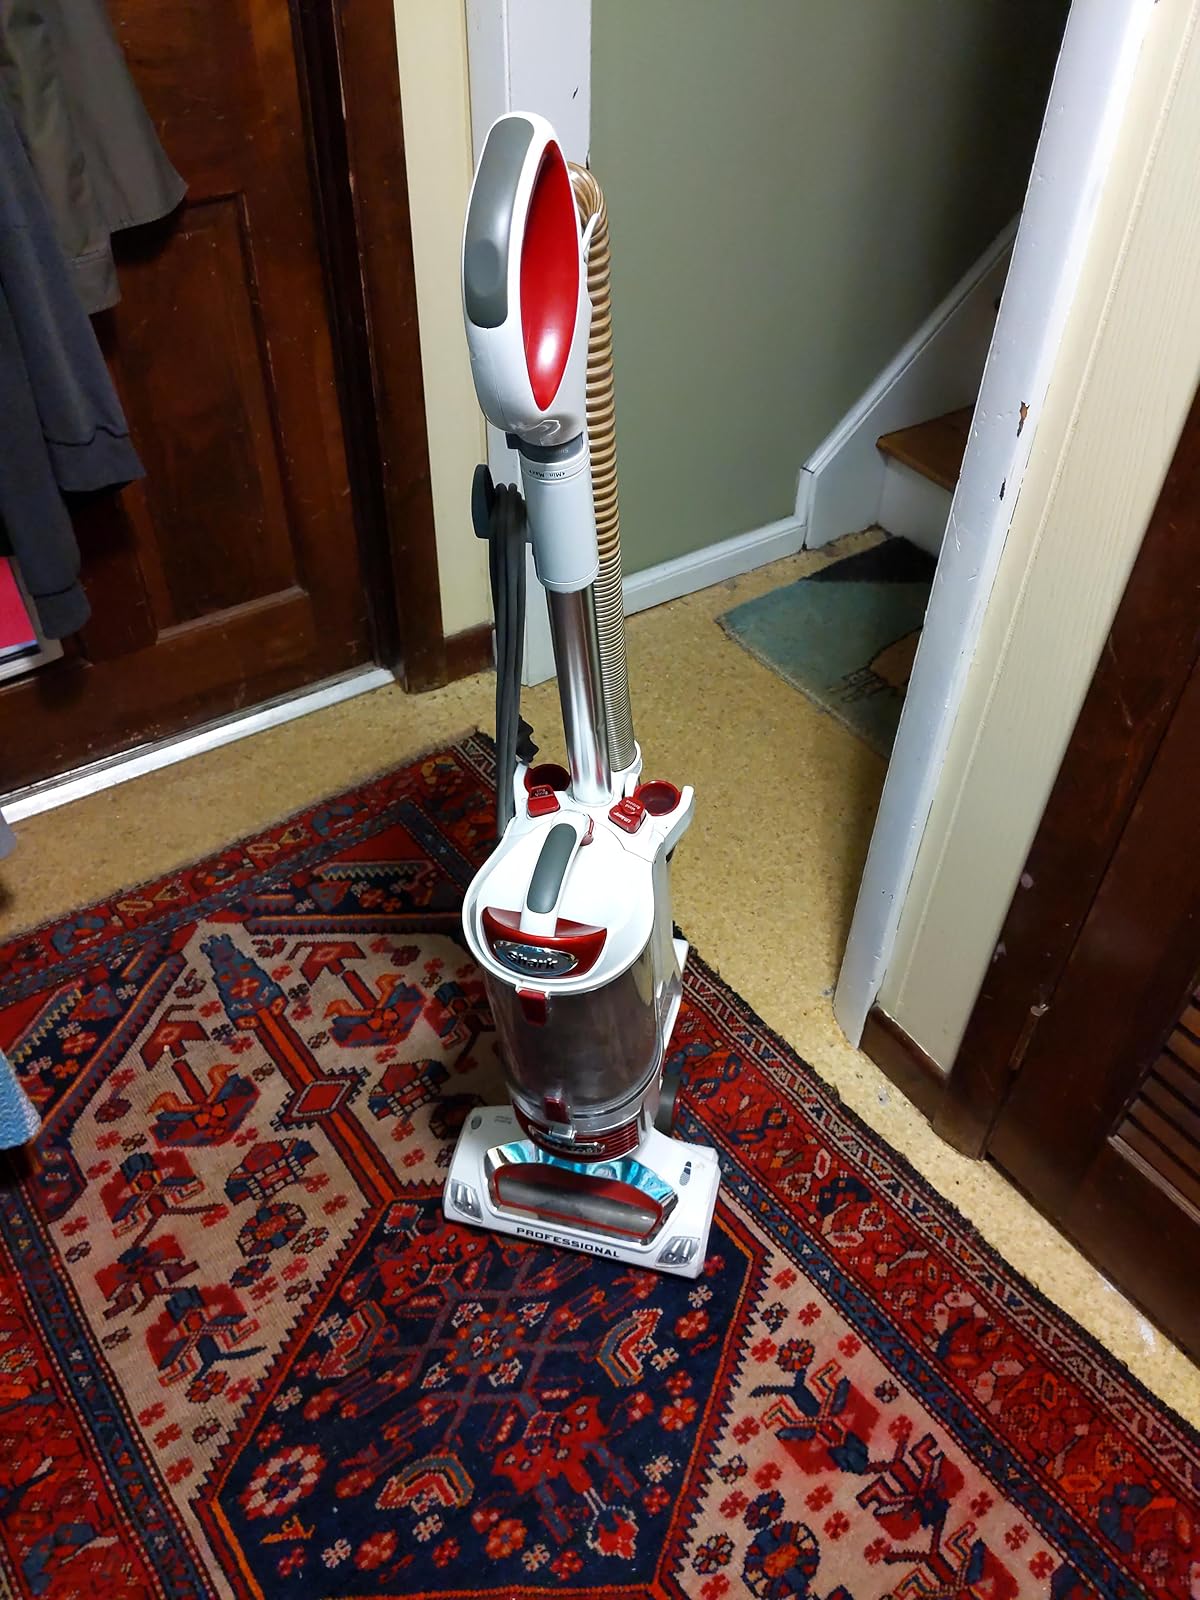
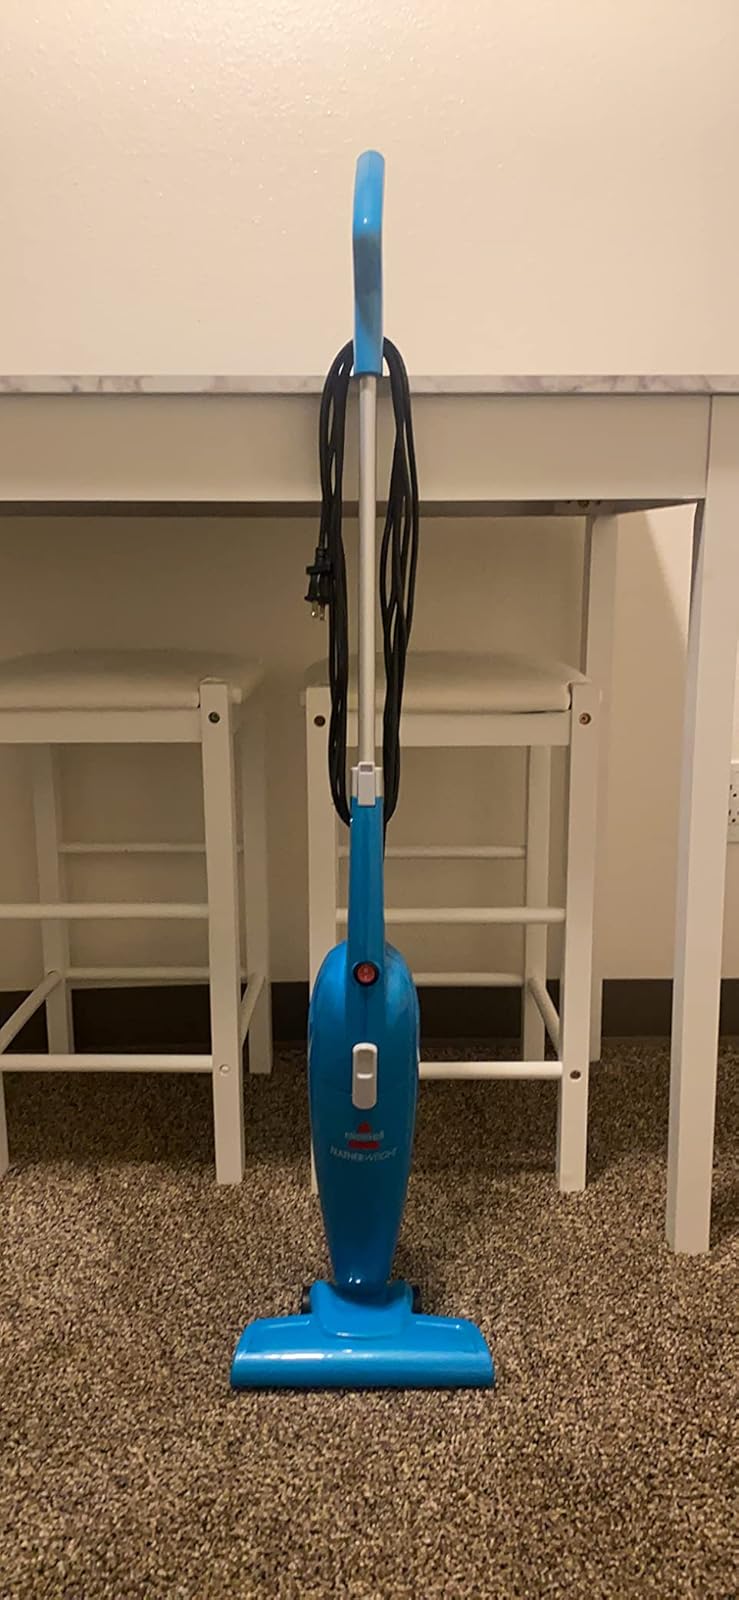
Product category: items_vacuum
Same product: no